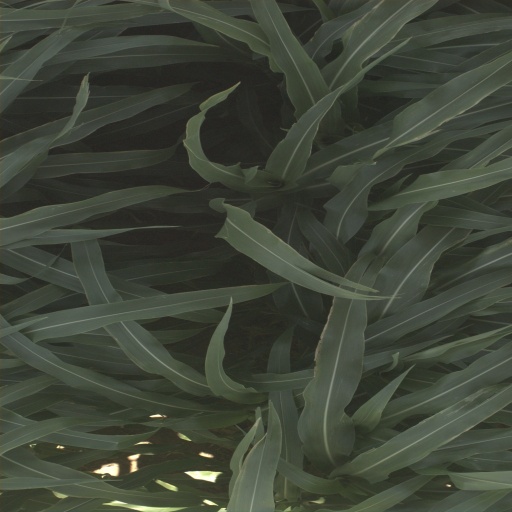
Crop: sorghum